VMM-362

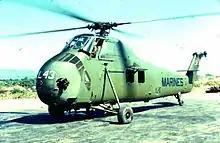
A UH-34 Huss from HMH-362 in Vietnam.

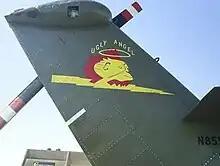
Original Olaf painted on tail of a UH-34 Huss

The squadron was originally established as HMR-362 on 20 April 1952 as part of Marine Helicopter Transport Group 36 (MAG(HR)-36) which was established on 2 June 1952. The squadron was initially equipped with the Sikorsky HRS.